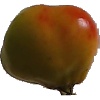
Label: Apple Red Yellow 2